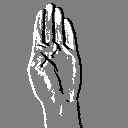
ASL letter: b